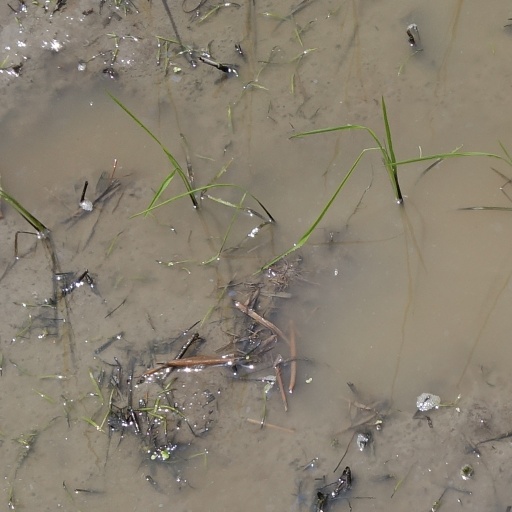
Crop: rice